Tsiu Keng

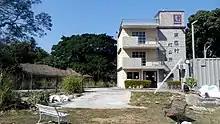
Tsiu Keng Rural Committee office.

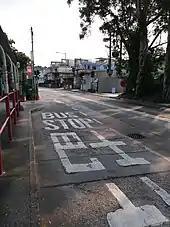
Fan Kam Road near Tsiu Keng.

Tsiu Keng is a village in North District, Hong Kong. It is located west of and south of the Hong Kong Golf Club in Fanling. It comprises the hamlets Tsiu Keng Lo Wai, Tsiu Keng pan Uk and Tsiu Keng San Wai.